List of non-marine molluscs of Great Britain

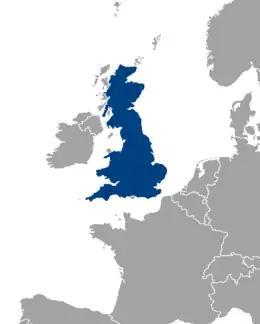
Location of the island of Great Britain

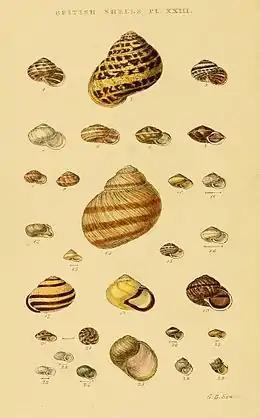
A plate from G. B. Sowerby's 1859 book "Illustrated Index of British Shells" shows some shells of British land snails

This list comprises 239 species of non-marine molluscs that have been recorded in the scientific literature as part of the fauna of the island of Great Britain; this total excludes species found only in hothouses and aquaria. The list includes terrestrial and aquatic gastropods, and aquatic bivalves. Molluscs that are fully marine (adapted to live in the sea) are not included here, except for two marine pulmonate snails. In other words, this list includes land snails and slugs, and freshwater and brackish water snails. It also includes freshwater mussels and clams, including some that can tolerate brackish water.